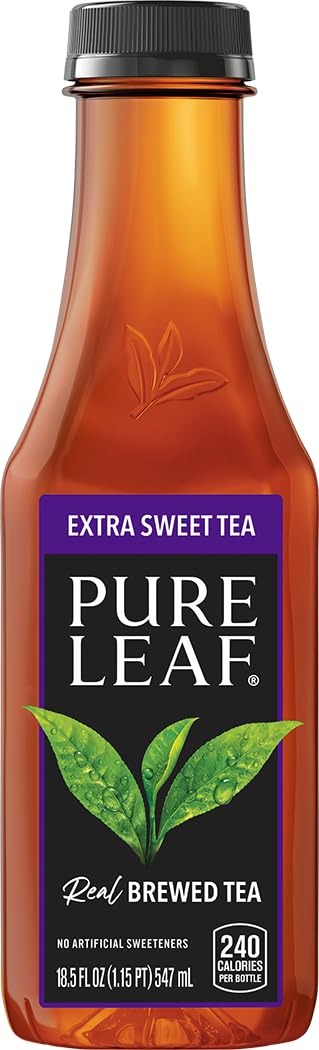
Item Name: Pure Leaf Iced Tea, Extra Sweet, 18.5 oz
Bullet Point 1: 18.5oz Bottle
Bullet Point 2: No preservatives
Bullet Point 3: No added color
Bullet Point 4: only 250 calories per serving
Value: 18.5
Unit: Fl Oz

Price: 2.49